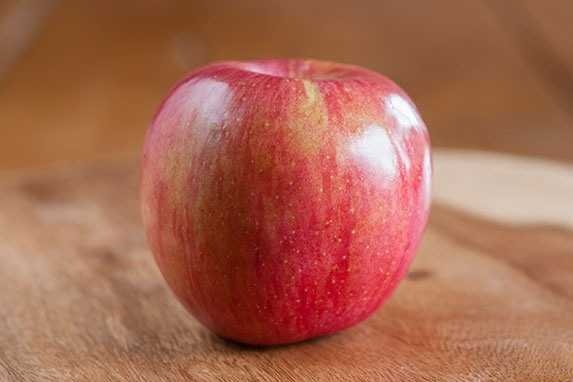
Label: Apple